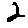
Label: 2